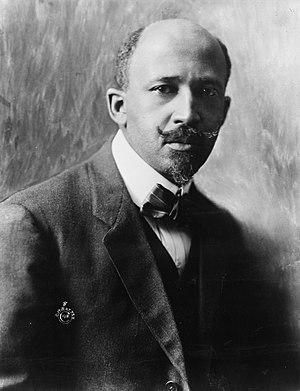
La Renaissance de Harlem est un mouvement de renouveau de la culture afro-américaine, dans l’Entre-deux-guerres. Son berceau et son foyer se trouvent dans le quartier de Harlem, à New York. Cette effervescence s’étend à plusieurs domaines de la création, les Arts comme la photographie, la musique ou la peinture, mais c’est surtout la production littéraire qui s’affirme comme l’élément le plus remarquable de cet épanouissement.
Cette liste de personnalités ghanéennes notables comprend des personnes nées au Ghana et des personnes d'ascendance ghanéenne, qui se distinguent par leur vie ou leur travail.
Le mouvement américain des droits civiques désigne les diverses luttes et manifestations menées par des citoyens américains, majoritairement des Afro-Américains et par des Blancs antiracistes pour que soient appliqués les droits constitutionnels des Afro-Américains garantis par plusieurs amendements au lendemain de la Guerre de Sécession : le Treizième amendement de la Constitution des États-Unis du 6 décembre 1865 abolissant l'esclavage, le Quatorzième amendement de la Constitution des États-Unis de 1868, accordant la citoyenneté à toute personne née ou naturalisée aux États-Unis et interdisant toute restriction à ce droit, et le Quinzième amendement de la Constitution des États-Unis, de 1870, garantissant le droit de vote à tous les citoyens des États-Unis. Applications qui furent entravées dans les états du sud, par les lois Jim Crow, et par les divers règlements légalisant différents formes de ségrégation raciale. De façon plus générale le mouvement visaient l'abolition de toutes les formes de discrimination raciale entravant l'exercice du droit de vote, l'accès à l'éducation, à l'emploi et au logement sur l'ensemble des différents États constituant les États-Unis d'Amérique.
Alpha Phi Alpha est, aux États-Unis, la première fraternité interuniversitaire à avoir été créée par des Afro-Américains. Fondée le 4 décembre 1906 sur le campus de l'université Cornell à Ithaca, dans l'État de New York, l'organisation utilise pour se représenter des symboles et des icônes empruntés à l'Égypte antique. La fraternité, qui s'est ouverte à toutes personnes masculines en 1945, a rassemblé depuis ses débuts plus de 175 000 membres. Ses archives sont conservées au Centre de recherche Moorland-Spingarn, un centre de recherche consacré à l'histoire et à la culture des communautés d'origine africaine.
Aux États-Unis, la relation entre race et crime est un sujet de controverse publique et de débat intellectuel depuis plus d'un siècle. Les taux de criminalité varient considérablement entre les groupes raciaux. Aux États-Unis, la plupart des victimes d'homicide sont de même race que l'agresseur.
William Edward Burghardt Du Bois dit « W. E. B. Du Bois », né le 23 février 1868 à Great Barrington, États-Unis, et mort le 27 août 1963 à Accra, au Ghana, est un sociologue, historien, militant pour les droits civiques, militant panafricain, éditorialiste et écrivain américain. Après avoir été diplômé de l'université Harvard, où il fut le premier afro-américain à y obtenir un doctorat, il devint professeur d'histoire, de sociologie et d'économie à la Clark Atlanta University. Du Bois fut l'un des fondateurs de la National Association for the Advancement of Colored People en 1909.
Le 27 août 1963 est le 239ᵉ jour de l'année 1963 du calendrier grégorien. Il s'agit d'un mardi.
L’ère progressiste est le nom donné à une période de l’histoire des États-Unis qui va des années 1890 aux années 1920, bien qu’elle soit parfois associée de façon plus restrictive aux années de présidence de Theodore Roosevelt.